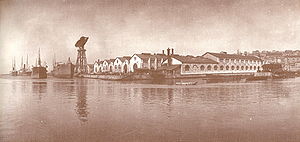
Christian Hansen (arkitekt) / Karriere i Athen
Lloyds arsenal i Trieste, ca. 1900
Hans Christian Hansen var en dansk arkitekt og kongelig bygningsinspektør. Han var bror til arkitekten Theophilus Hansen, og ligesom denne fik han en væsentlig karriere i udlandet, nemlig i Grækenland. Stilistisk arbejdede han i overgangsperioden mellem klassicisme og historicisme.